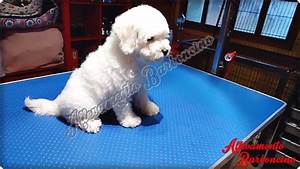
Label: dog